Meta-historical fall

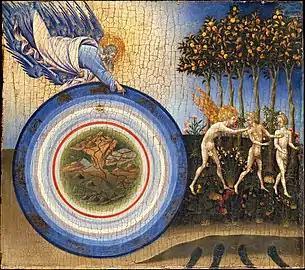
"The Creation of the World and the Expulsion from Paradise" by Giovanni di Paolo in 1445 (originally part of the altarpiece in Siena's church of San Domenico).

The meta-historical fall (also called a metaphysical, supramundane, atemporal, or pre-cosmic fall) is an understanding of the biblical fall of man as a reality outside of empirical history that affects the entire history of the universe. This understanding of the human fall is a minority view among contemporary Christian theologians and is associated by some with theological concepts often considered heresies, such as belief in the pre-existence of souls.